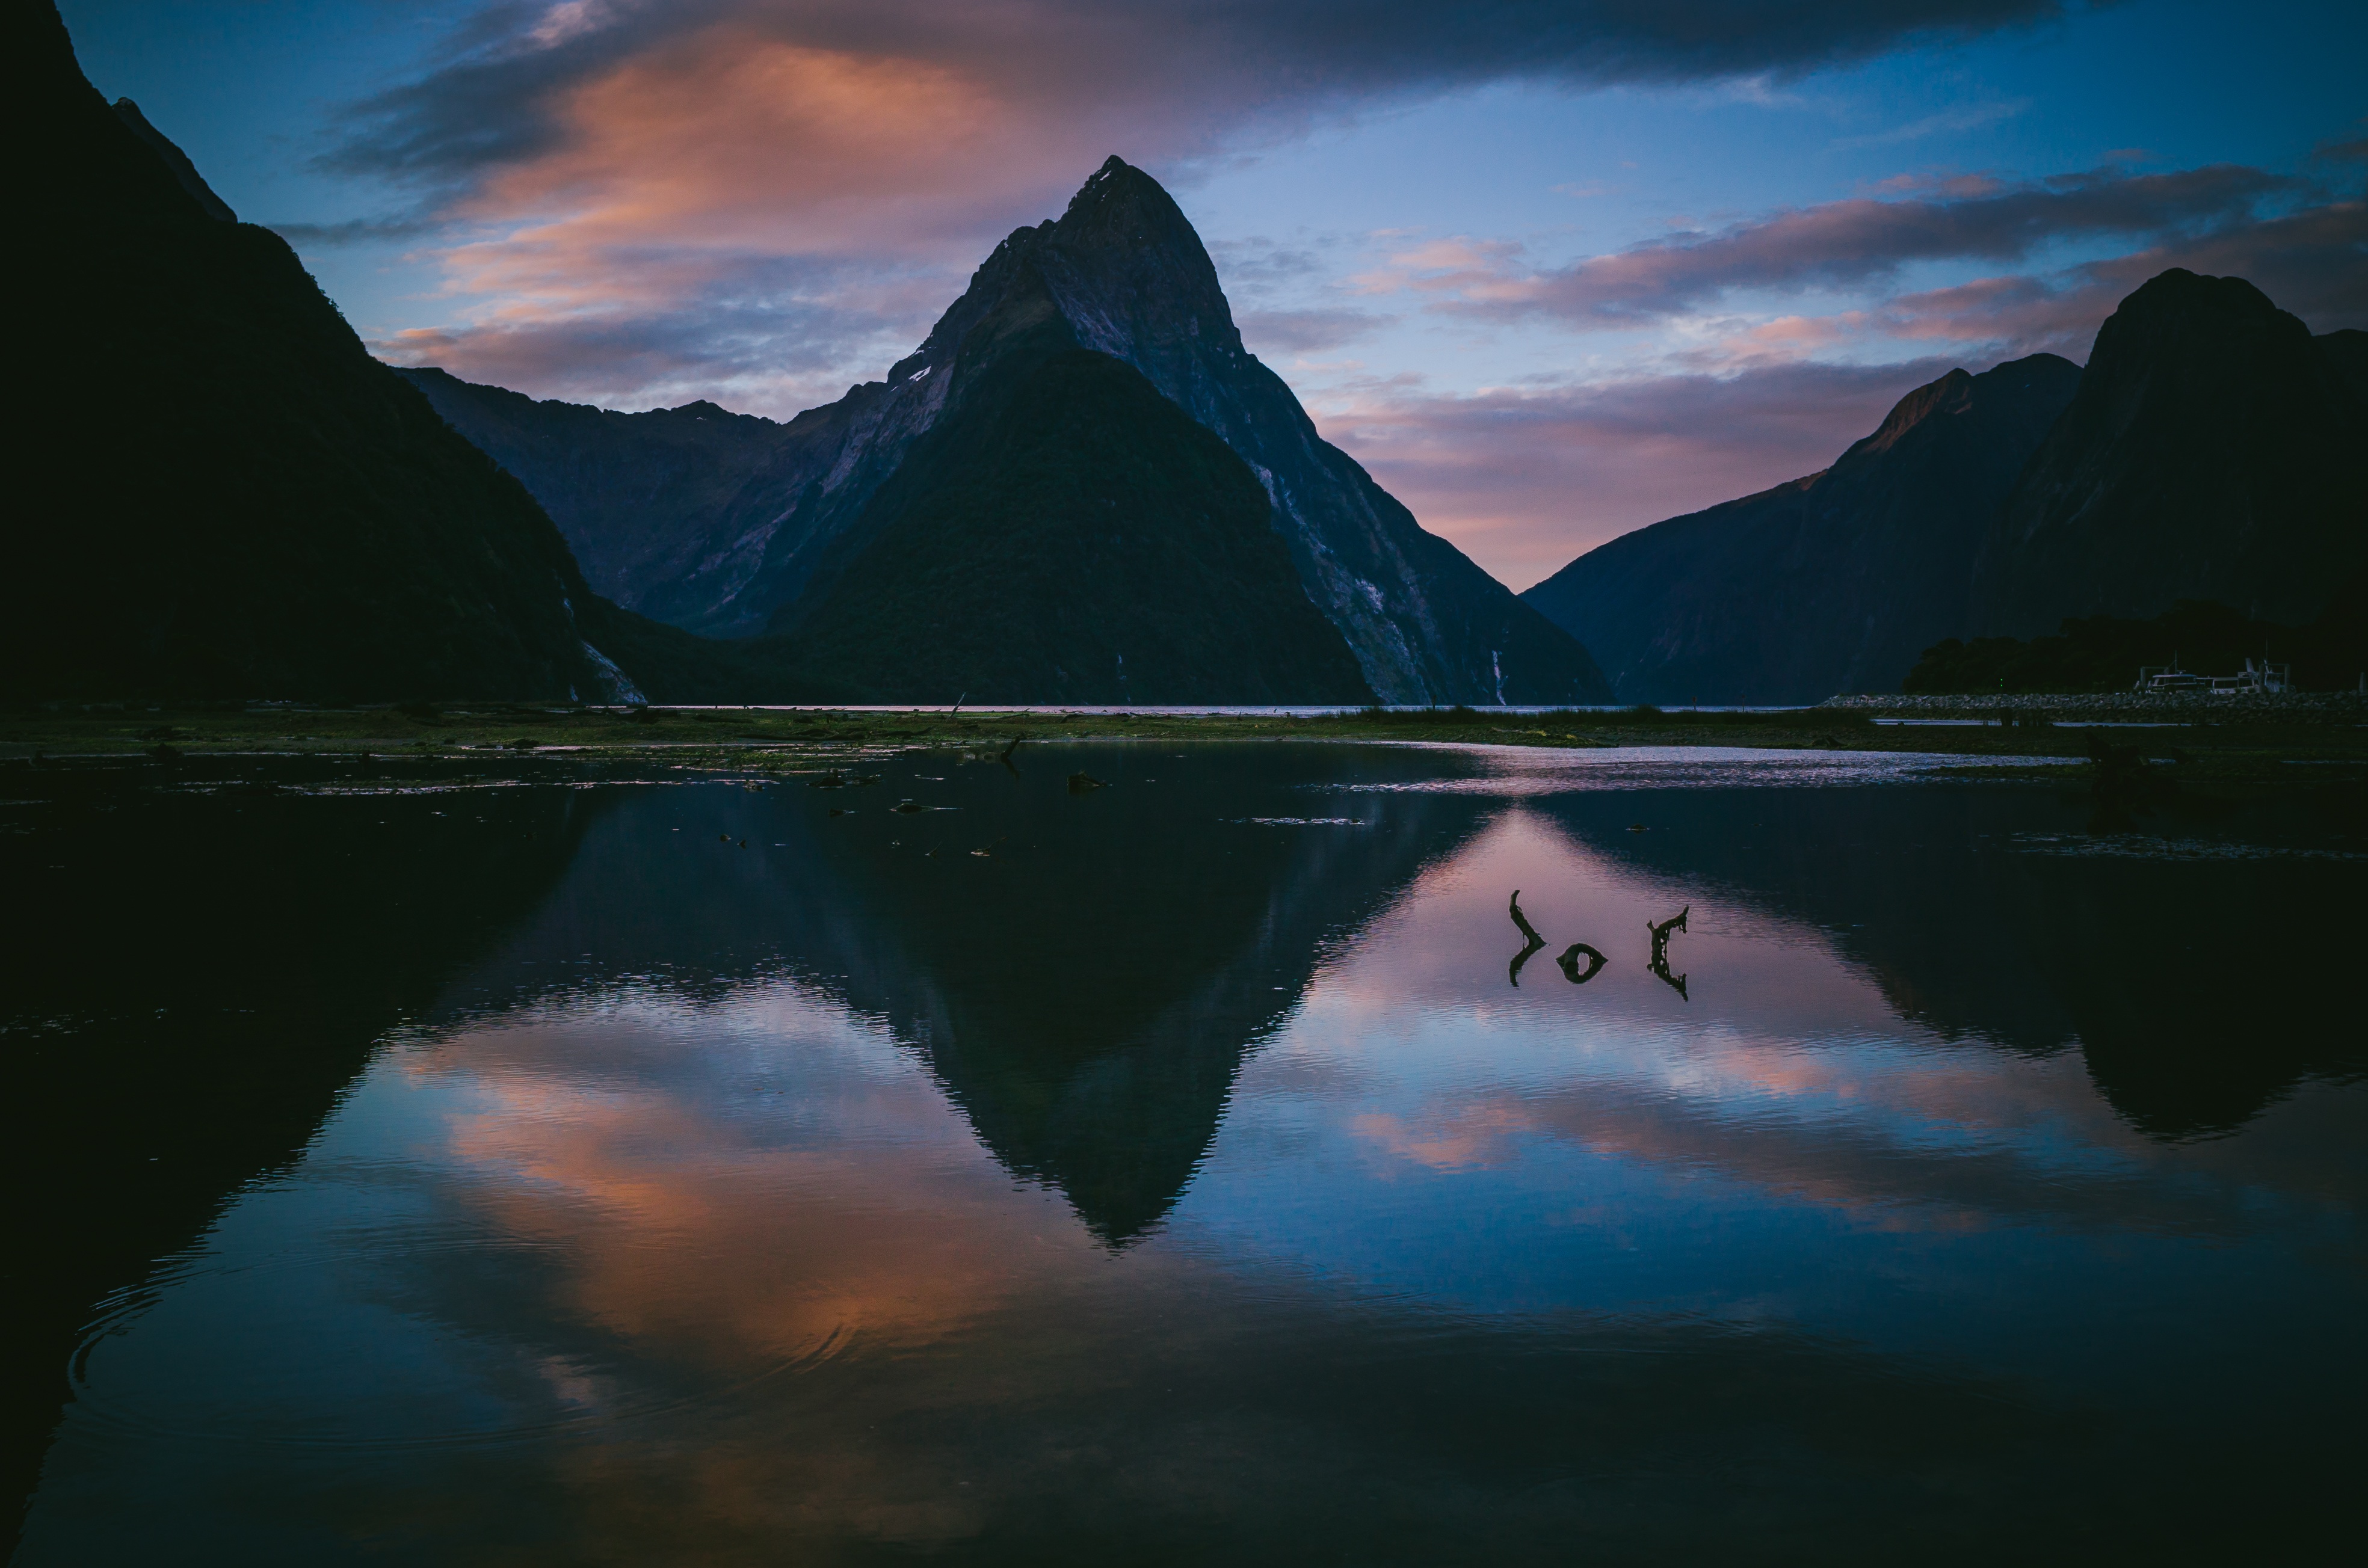
water, nature, horizon, mountain, cloud, sky, sunrise, sunset, sunlight, morning, lake, dawn, atmosphere, mountain range, dusk, evening, reflection, fjord, loch, atmospheric phenomenon, mountainous landforms, computer wallpaper